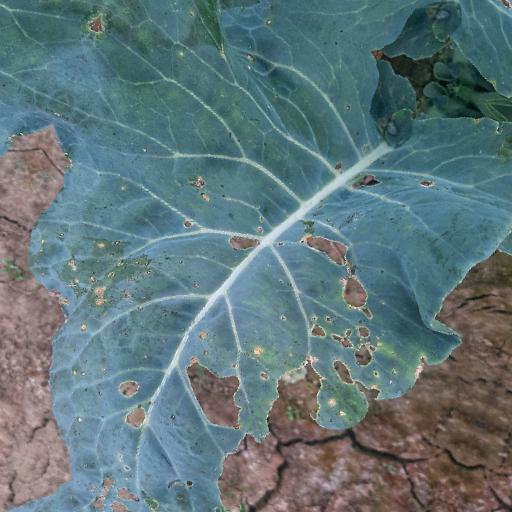
Label: Black Rot